Estonian War of Independence

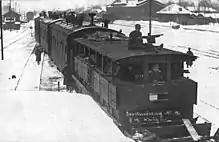
Estonian armoured train in Valga in February 1919

The 7th Red Army was routed outside the boundaries of contemporary Estonia and the battle-front continued outwards into the ancient, historical Estonian settlement area. The second half of February saw the Estonian southward advance capture Salacgrīva and Alūksne. This advance was soon stopped by a Soviet buildup ostensibly for a new expansionist offensive into Estonia. On the first Independence Day of 24 February 1919, the pro-independence Estonian forces on the front consisted of 19,000 men, 70 field guns, and 230 machine guns. Estonia had become the first country to repel the Soviet westward offensive.